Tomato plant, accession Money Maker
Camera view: bottom (45 deg); turntable rotation: 270 degrees
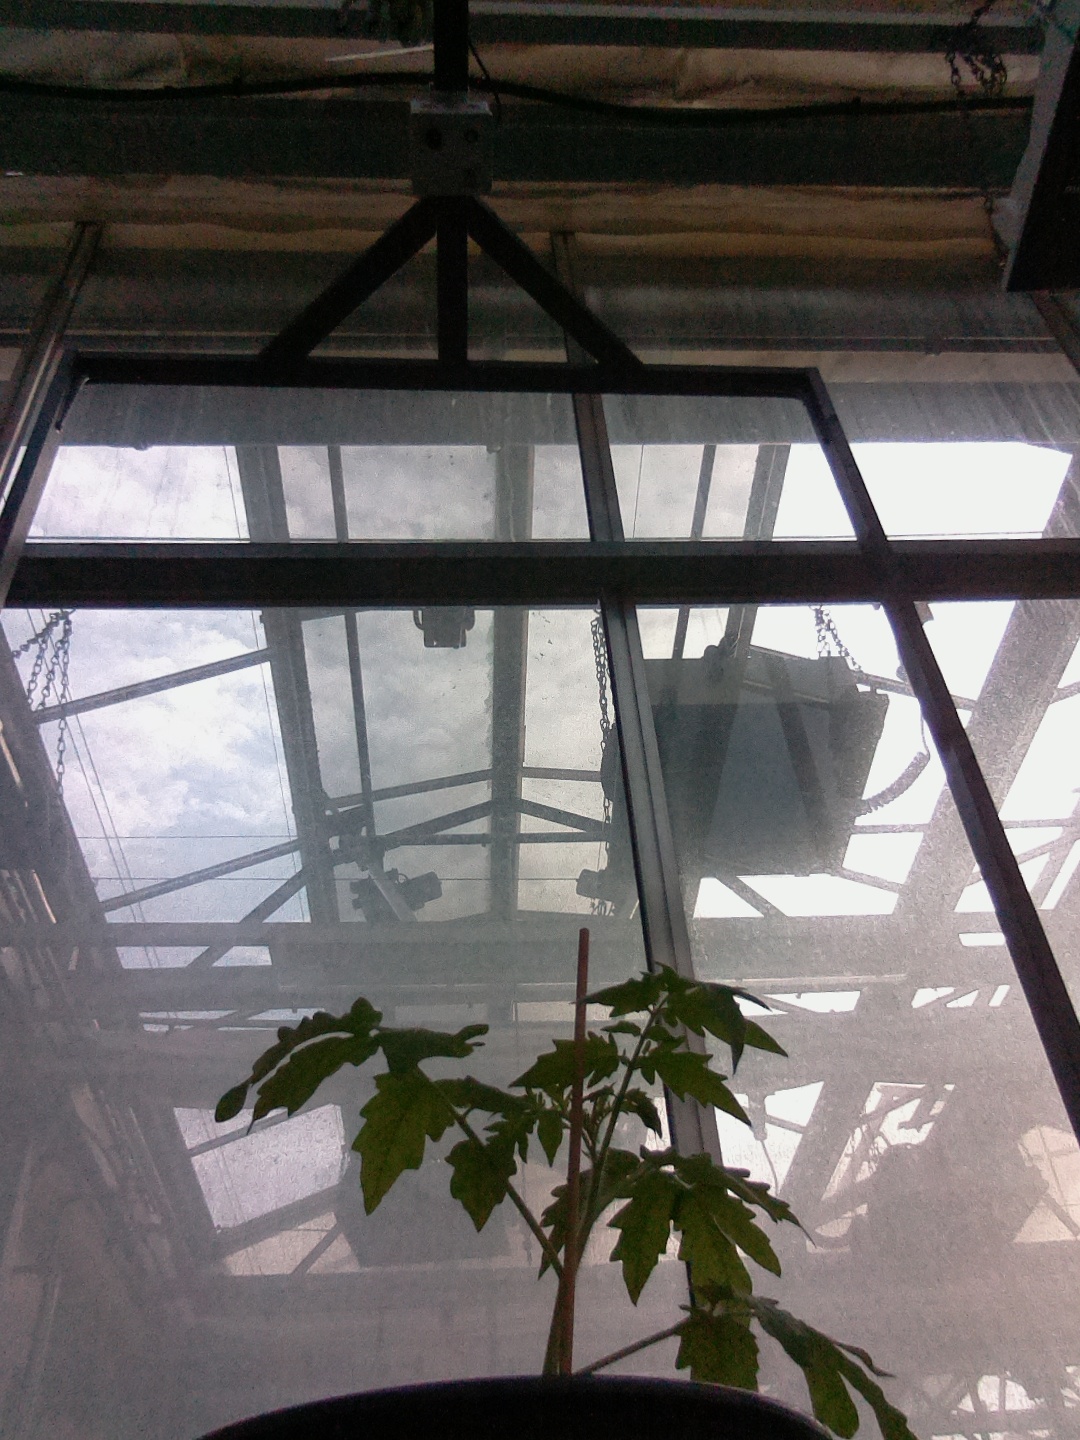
BBCH growth stage 13: 6 of true leaves visible